405th Air Expeditionary Wing

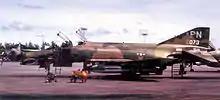
McDonnell Douglas F-4E-49-MC Phantom 71-1073. Originally assigned to the 90th TFS at Clark AB, Philippines

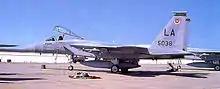
555th Tactical Fighter Training Squadron – McDonnell Douglas F-15A-13-MC Eagle 75-038 to AMARC as FH0038 September 10, 1992. Still on AMARC inventory 15 January 2008.

The 1st Test Squadron conducted weapons system evaluation (COMBAT SAGE) of repaired battle-damaged F-4 Phantom IIs from 30 April 1970 until the end of the Vietnam War. It remained assigned to the 405th until the wing's re-designation in September 1974.